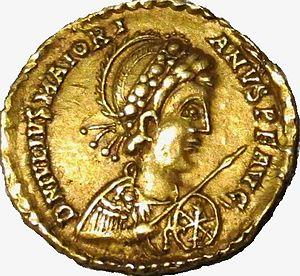
En récompense de son soutien à Jules César contre Marseille en 49 av. J.-C., Arles, devient une colonie romaine. La fortune initiale de la ville date de cette époque. Bénéficiant pendant plus de cinq siècles d'une situation géopolitique stratégique sur le Rhône, de plans d’urbanisme successifs et du soutien de plusieurs empereurs, elle devient un des premiers foyers chrétiens des Gaules et résidence impériale puis, à la fin du IVᵉ siècle, préfecture du prétoire. Assiégée en 425, 430, 453, 457 et 471, la cité est finalement prise par le roi wisigoth Euric, une première fois en 472 puis de manière définitive en 476.